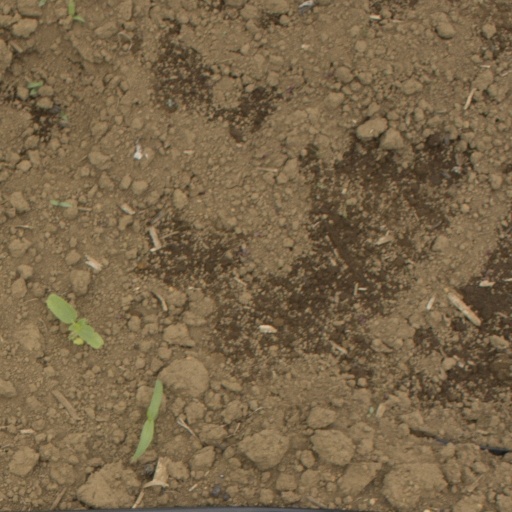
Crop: Jerusalem artichoke